Battle of the Imjin River

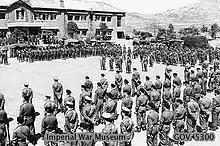
Representatives of United Kingdom, Canada, Australia and Belgium stand at ease during ceremonies in which the American Presidential Unit Citation was awarded to the Gloucestershire Regiment and the 170th Independent Mortar Battalion, Royal Artillery, 8 May 1951.

Continued PVA pressure on the UN forces along the Imjin prevented a planned attack by the US 1st and 3rd Battalions, 65th Infantry, to relieve the Glosters. When two further attempts by a tank troop to link up with the Glosters failed, Brodie left the decision to Carne whether to attempt a break-out or surrender. No further attempts to relieve the Glosters were undertaken because, at 08:00 on 25 April, US I Corps issued the order to execute Plan Golden A, which called for a withdrawal of all forces to a new defensive position further south.